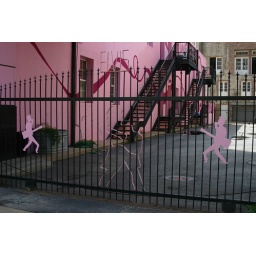
This is the gate outside a pink building in Galveston Tx. The whole building has Elvis things on it.